Wreocensæte

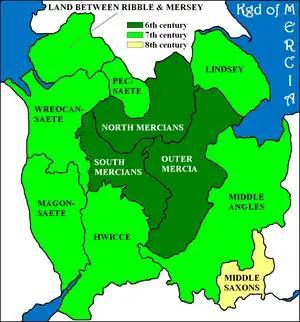
Wreocensæte in Mercia

The boundaries of the kingdom are uncertain, but it was substantial as the Tribal Hidage lists it as 7000 hides, equal to the kingdoms of the East Saxons and South Saxons. The evidence suggests that the Wrekinset were the most northerly of the three large Mercian subject kingdoms facing Wales, with the Magonsæte to their south, and the Hwicce farthest south.